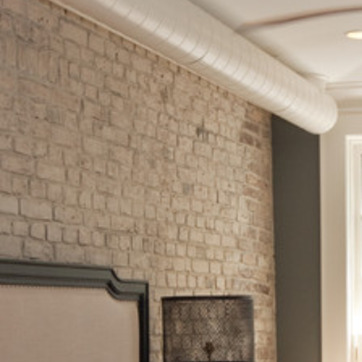
Material: brick